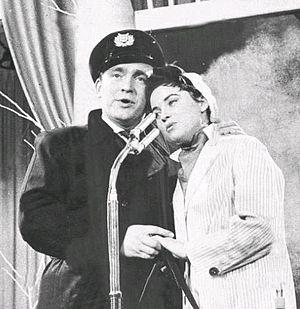
Le Concours Eurovision de la chanson 1957 fut la deuxième édition du concours. Il se déroula le dimanche 3 mars 1957, à Francfort-sur-le-Main, situé alors en République Fédérale d'Allemagne. Il fut remporté par les Pays-Bas, avec la chanson Net Als Toen, interprétée par Corry Brokken. La France termina deuxième et le Danemark, troisième.
Birthe Wilke, née le 19 mars 1936 à Vesterbro, Copenhague, est une chanteuse danoise populaire dans les années 1950 et 1960. Elle a notamment participé deux fois au Concours Eurovision de la chanson.
Gustav Frands Wilzeck Winckler, né le 13 octobre 1925 à Copenhague et mort le 20 janvier 1979 à Viborg, est un chanteur, compositeur et musicien danois.